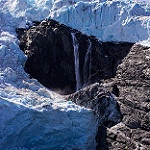
Label: glacier